North Rukuru River

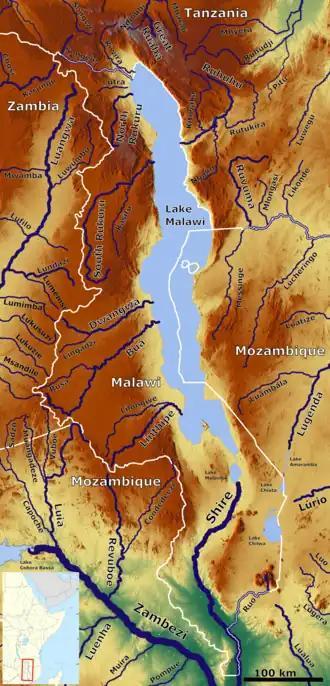
North Rukuru River (top left)

It rises in the Nyika Plateau and after about 100 km flows into Lake Malawi near Karonga. The river carries water all year round.